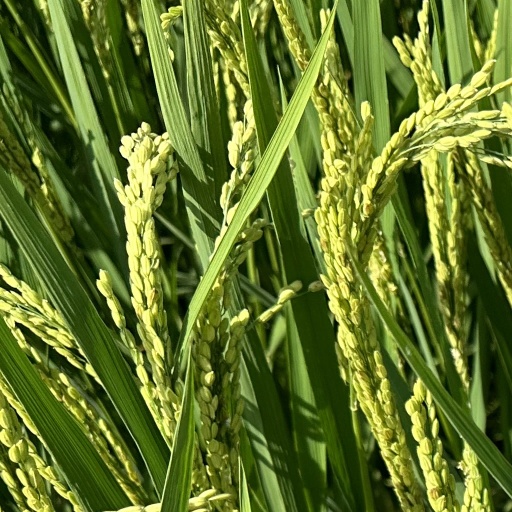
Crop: rice